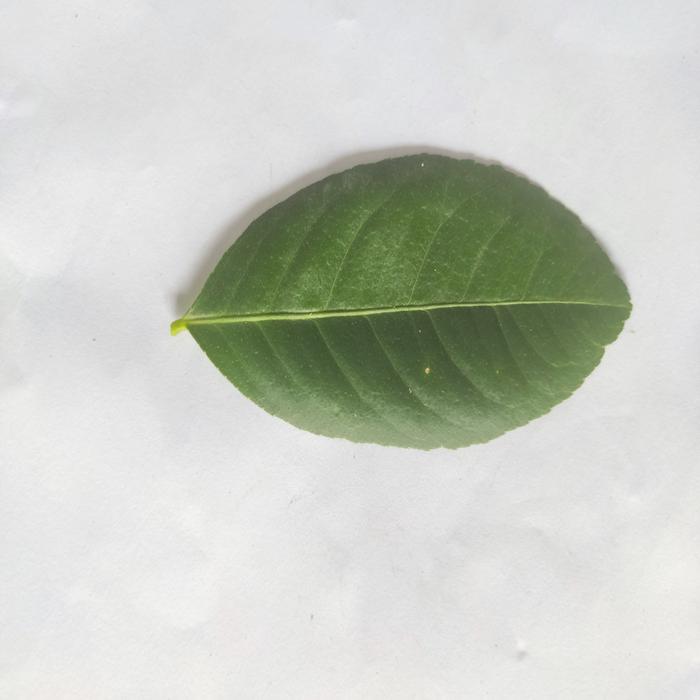
Crop: Lemon
Leaf condition: Healthy_Leaf